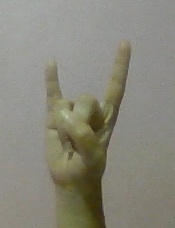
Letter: la